Wang Toon

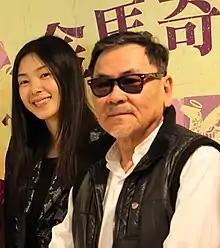

Wang Tong or Wang Toon (born Wáng Zhōnghé, April 14, 1942) is a Taiwanese director who started his career as an art director and production designer and later became a film director and educator.